2013 IIHF Inline Hockey World Championship Division I

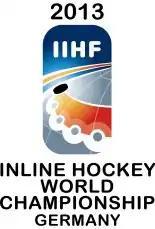

The 2013 IIHF Inline Hockey World Championship Division I was an international inline hockey tournament run by the International Ice Hockey Federation. The Division I tournament ran alongside the 2013 IIHF Inline Hockey World Championship and took place between 2 and 8 June 2013 in Dresden, Germany. The tournament was won by Great Britain who upon winning gained promotion to the 2014 IIHF Inline Hockey World Championship. While Bulgaria and Argentina were relegated after finishing last and second last respectively.